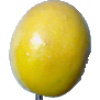
Label: maracuja